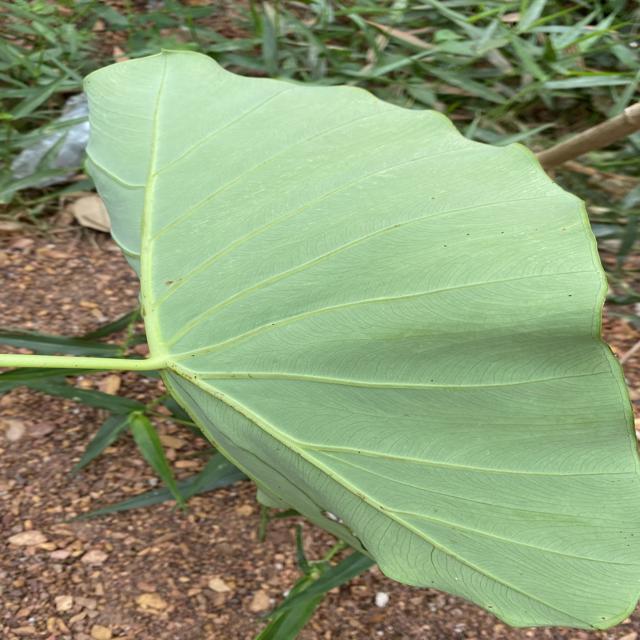
Label: Healthy